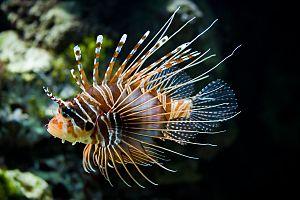
Un Pterois antennata. Photo prise dans le zoo de Schönbrunn, à Vienne, en Autriche. 日本語: ネッタイミノカサゴ。オーストリア、ウィーンのシェーンブルン動物園にて。 中文: 红须狮子鱼，摄于奥地利维也纳美泉宫动物园。
Rascasse volante est un nom vernaculaire polysémique en français, pouvant désigner plusieurs espèces différentes de poissons venimeux des genres Parapterois ou Pterois :
Le ptérois à antennes ou poisson-scorpion à antennes est une espèce de poissons de la famille des Scorpaenidae.
Les poissons sont des animaux vertébrés aquatiques à branchies, pourvus de nageoires et dont le corps est le plus souvent couvert d'écailles. On les trouve abondamment aussi bien dans les eaux douces que dans les mers : on trouve des espèces depuis les sources de montagnes jusqu'au plus profond des océans. Leur répartition est toutefois très inégale : 50 % des poissons vivraient dans 17 % de la surface des océans.